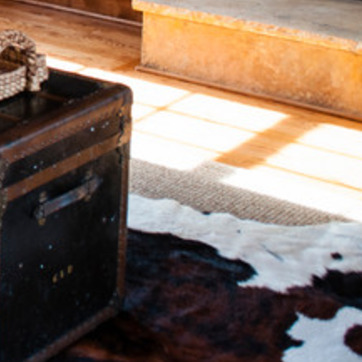
Material: carpet